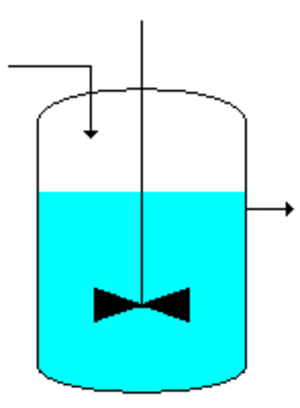
En chimie, un réacteur est une enceinte ou récipient apte à la réalisation et l'optimisation de réactions chimiques et généralement de procédés de transformation de la matière.